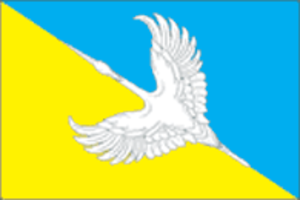
Kourlovo est une ville de l'oblast de Vladimir, en Russie. Sa population s'élevait à 6 516 habitants en 2013.